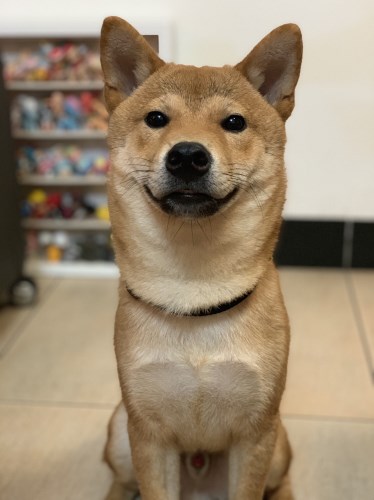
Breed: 1043-n000001-Shiba_Dog